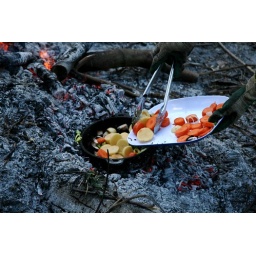
chicken, vegetables and white wine in the dutch oven